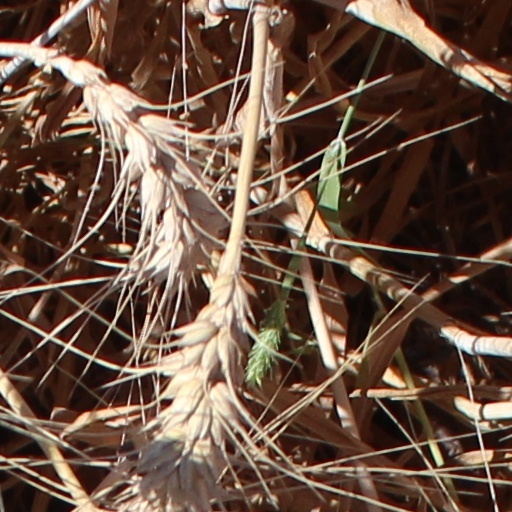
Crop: wheat